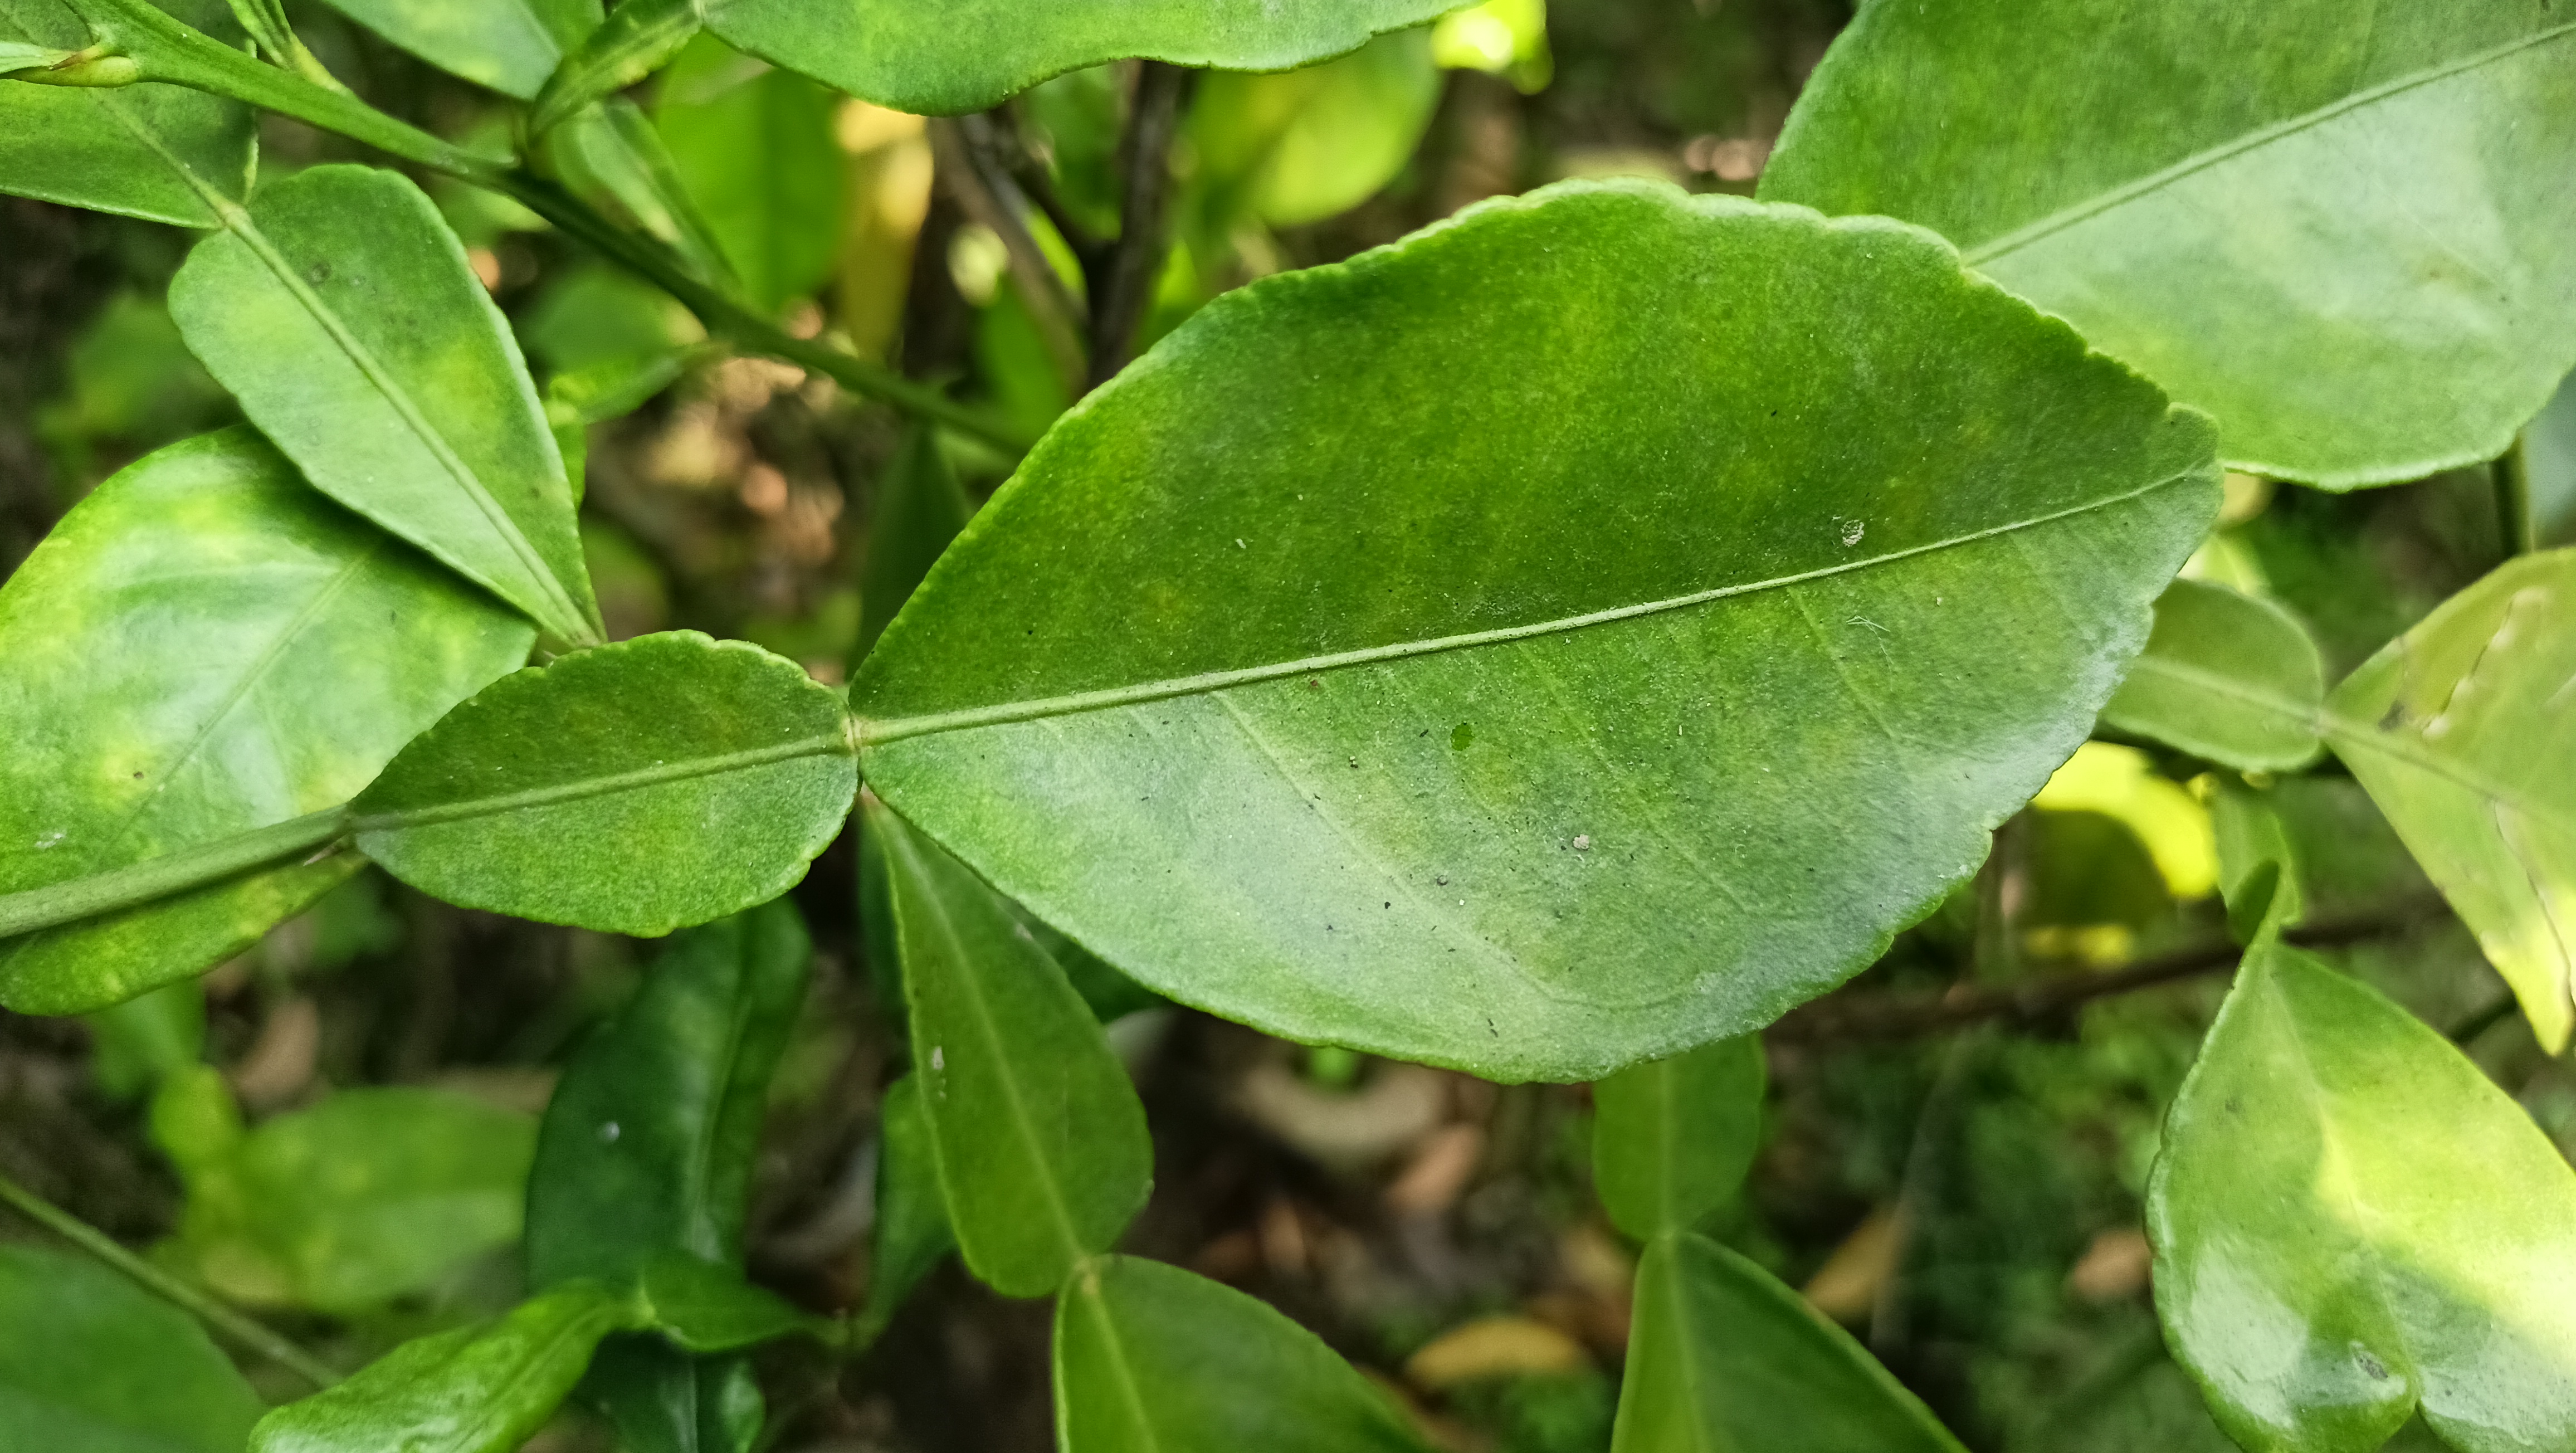
Mandarin leaf variety: Nagpuri